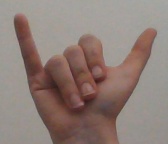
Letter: ya